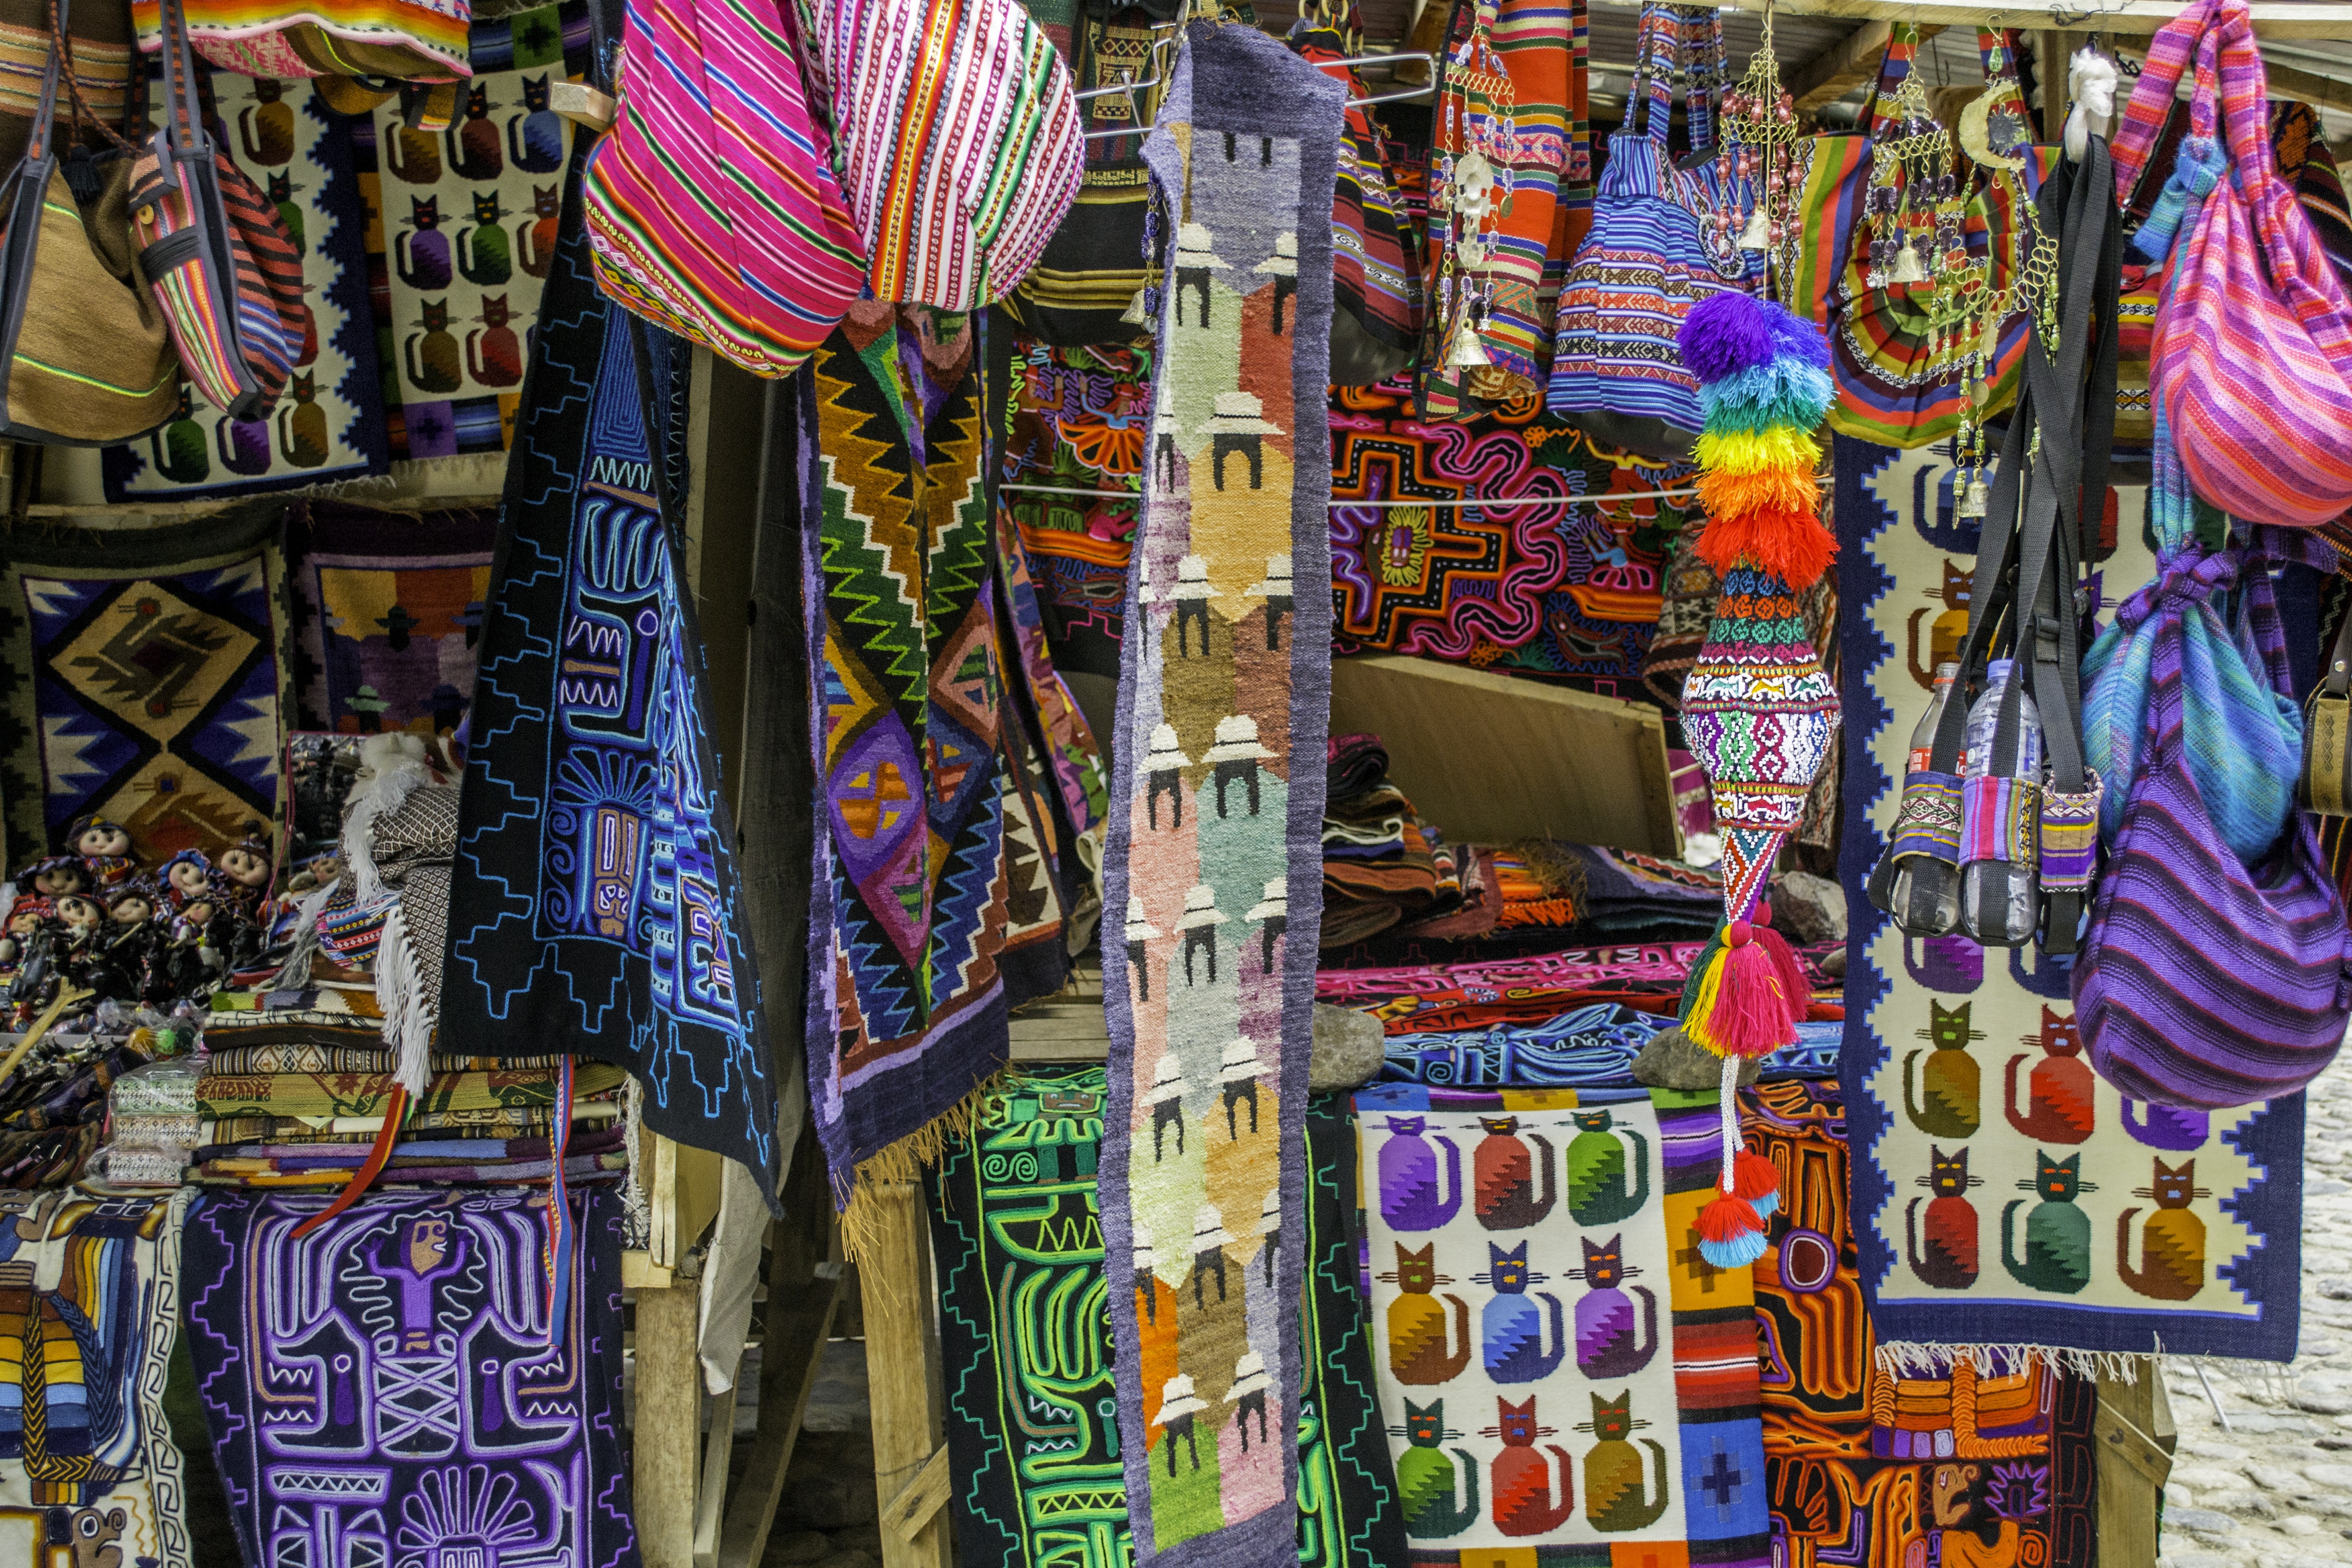
texture, city, pattern, color, bazaar, market, shopping, colorful, public space, fabric, stall, retail, color explosion, human settlement